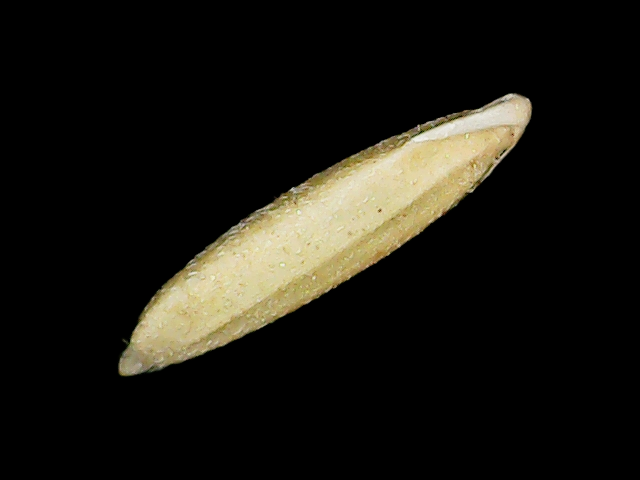
Rice variety: Binadhan16